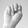
ASL letter: N